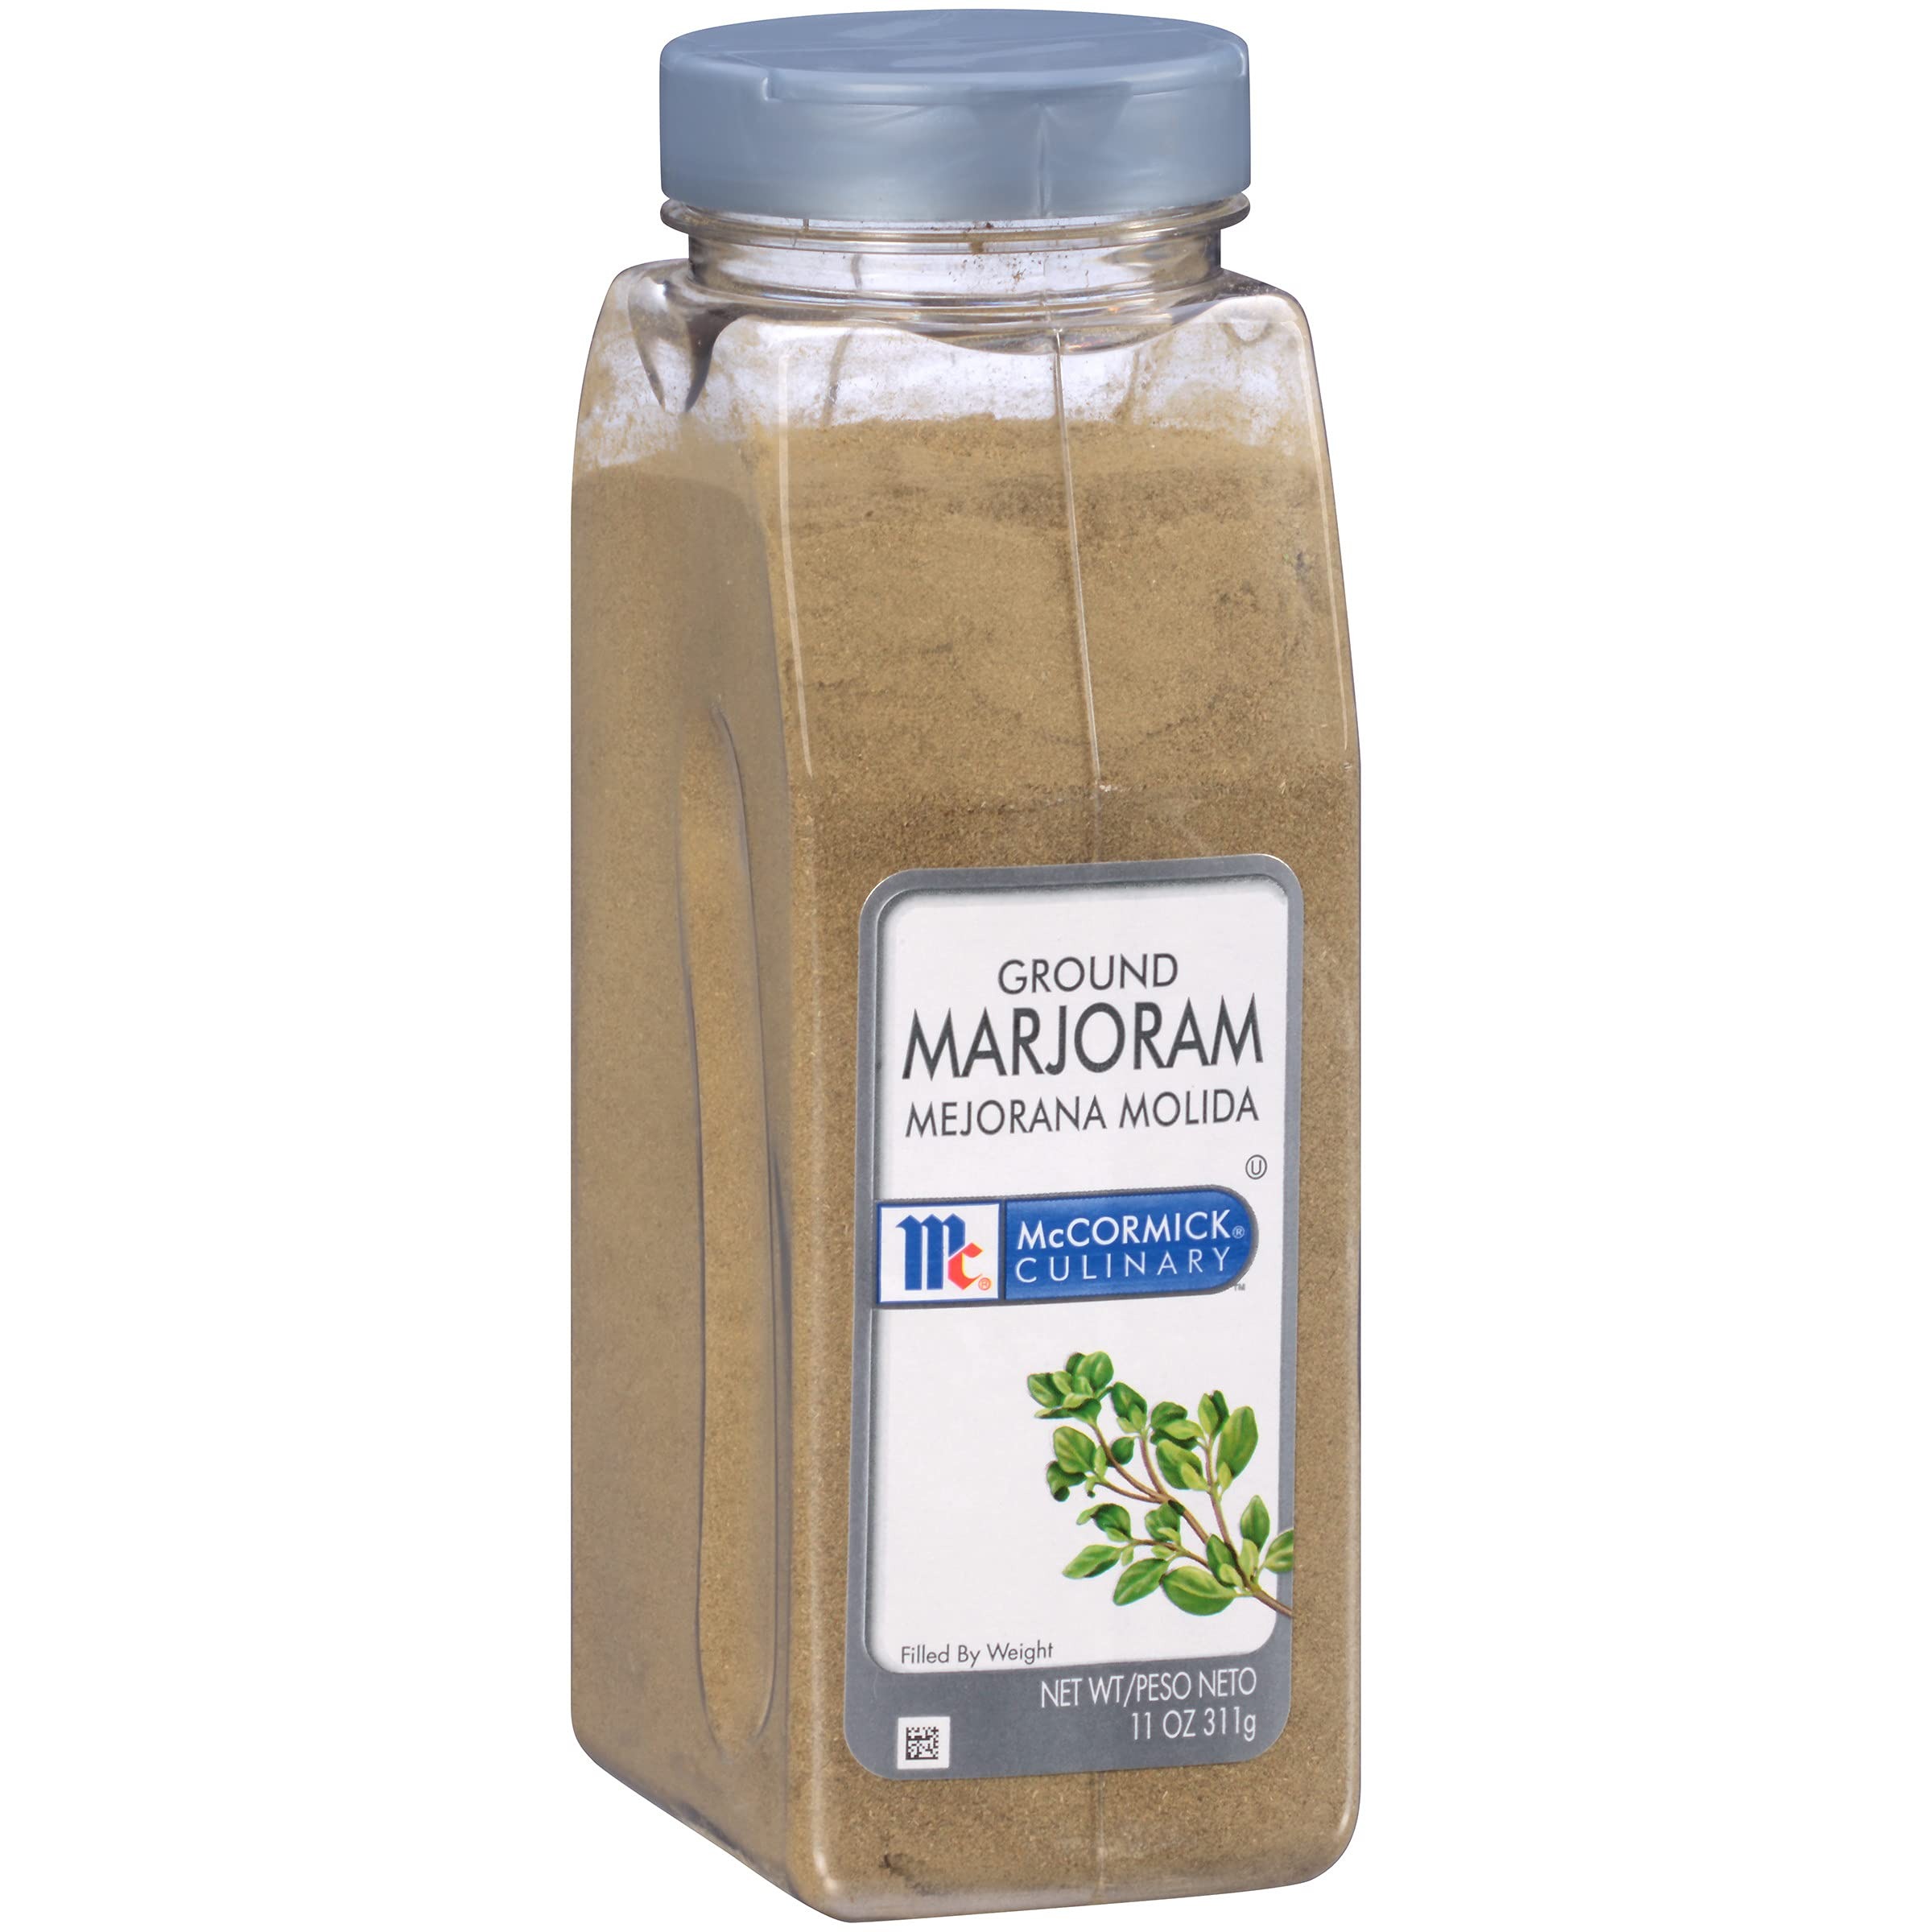
Item Name: McCormick Culinary Ground Marjoram, 11 oz - One 11 Ounce Container of Ground Marjoram Powder, Add to Meats, Sauces, and Gravies for Added Flavors
Bullet Point 1: FULL-FLAVORED: McCormick Culinary Ground Marjoram has a warm mild flavor reminiscent of the earthy, mintiness of thyme but with a sweeter and stronger scent with a slight sharpness
Bullet Point 2: CAREFUL SELECTION: This ground marjoram is thoughtfully selected to add greater visual appeal while enhancing the flavor of many dishes and complementing other spices and seasonings
Bullet Point 3: EASY USE IN PROFESSIONAL KITCHENS: Created to meet the needs of culinary professionals, each container of ground marjoram arrives pre-ground for easy storage and use in bulk or dispensing into smaller containers
Bullet Point 4: CONSISTENT FLAVOR IN VERSATILE DISHES: Ground marjoram is a culinary staple that will provide a consistent flavor performance in dishes such as baked fish, beef, lamb and sides such as sauces and gravies
Bullet Point 5: FEEL GOOD FLAVOR: Made from only one ingredient - marjoram; as a kosher and MSG-free product, you can feel good about using McCormick Culinary Ground Marjoram in various dishes and serving them to all your guests
Value: 11.0
Unit: Ounce

Price: 41.96